Sky position (RA, Dec in degrees): 170.841, 0.96
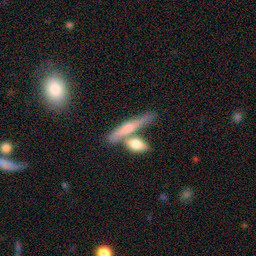
Galaxy morphology: Merging Galaxies